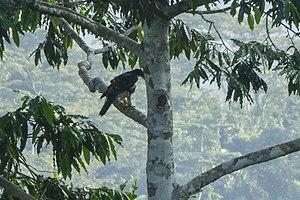
L'Aigle de Cassin est une espèce de rapace de la famille des Accipitridae.